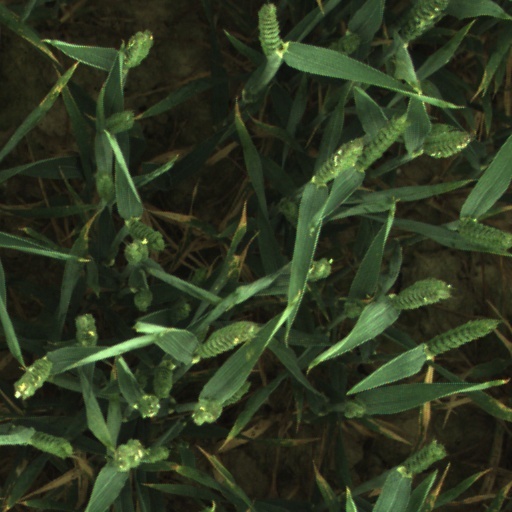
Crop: wheat